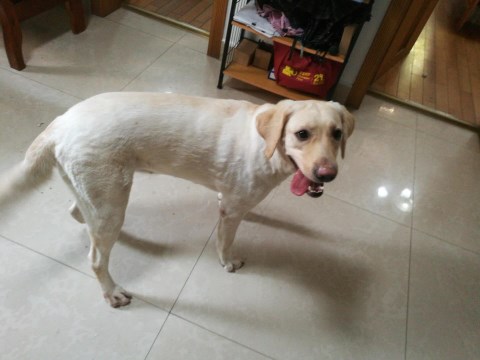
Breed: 3580-n000122-Labrador_retriever